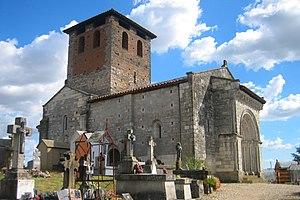
L'église Saint-Michel de Lescure d'Albigeois. This building is classé au titre des Monuments Historiques. It is indexed in the Base Mérimée, a database of architectural heritage maintained by the French Ministry of Culture,
Cet article recense les monuments historiques français classés en 1883.
Cet article recense les monuments historiques du département du Tarn, en France, à l'exception des :
L'église Saint-Michel est une église catholique située à Lescure-d'Albigeois, en France.